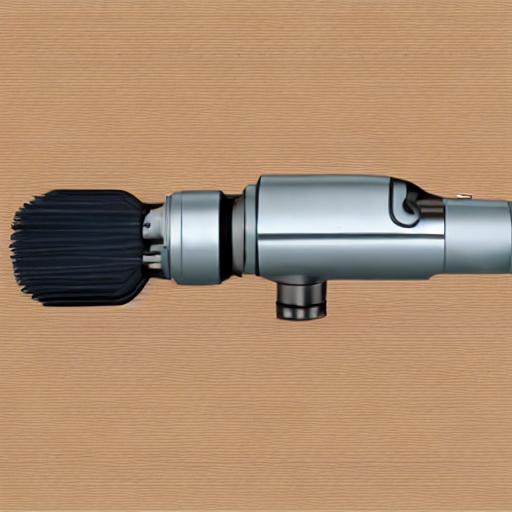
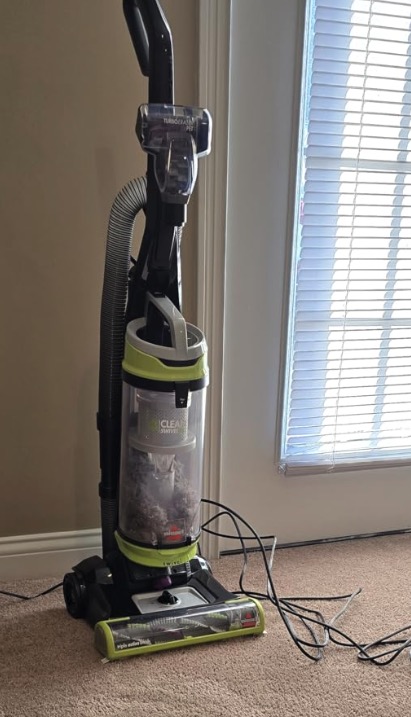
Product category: items_vacuum
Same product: no